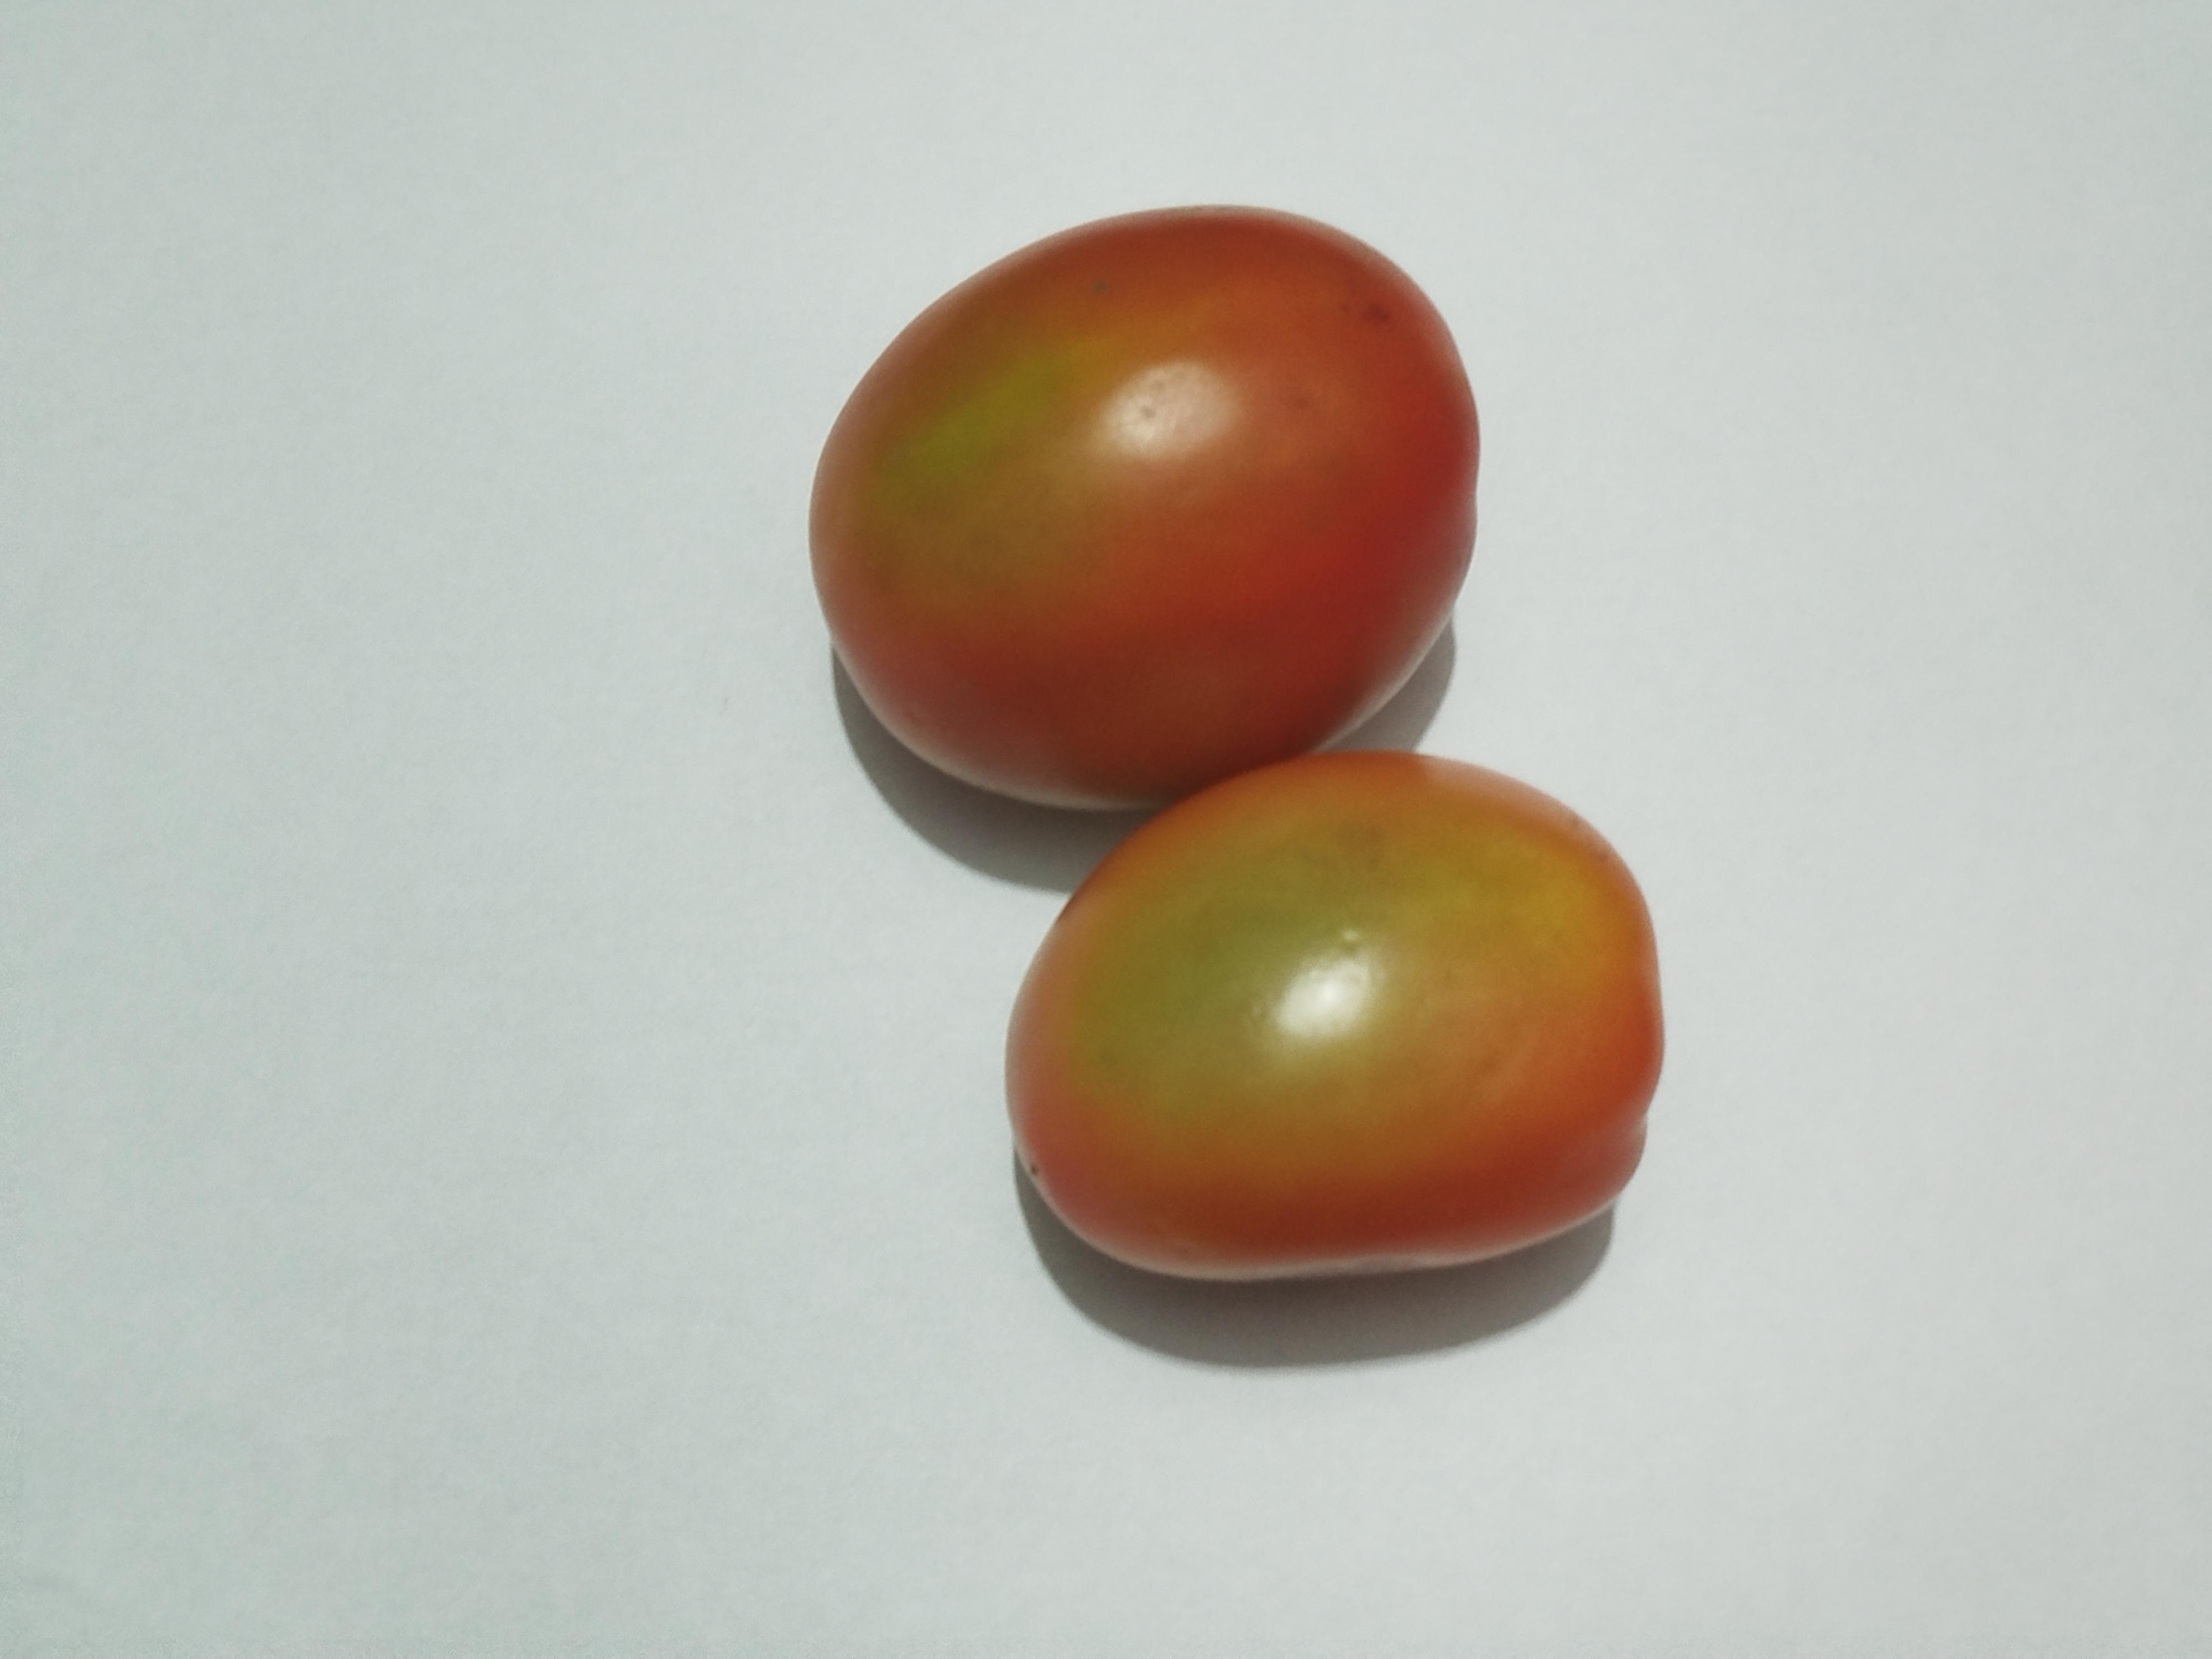
Label: Tomato